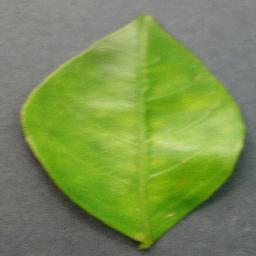
Label: Orange___Haunglongbing_(Citrus_greening)